Russo-Turkish War (1877–1878)

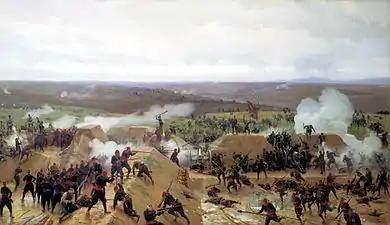
Taking of the Grivitsa redoubt by the Russians – a few hours later the redoubt was recaptured by the Ottomans and fell to the Romanians on 30 August 1877, in what became known as the "Third Battle of Grivitsa".

In the first month of the war, the Ottomans suffered a pair of significant naval losses on the Danube. The turret ship was destroyed by a Russian artillery battery on 11 May. And on the night of 25–26 May, a Romanian torpedo boat with a mixed Romanian-Russian crew attacked and sank the Ottoman monitor on the Danube. Under the direct command of Major-General Mikhail Ivanovich Dragomirov, on the night of 27/28 June 1877 (NS) the Russians constructed a pontoon bridge across the Danube at Svishtov. After a short battle in which the Russians suffered 812 killed and wounded, the Russians secured the opposing bank and drove off the Ottoman infantry brigade defending Svishtov. At this point the Russian force was divided into three parts: the Eastern Detachment under the command of Tsarevich Alexander Alexandrovich, the future Tsar Alexander III of Russia, assigned to capture the fortress of Ruschuk and cover the army's eastern flank; the Western Detachment, to capture the fortress of Nikopol, Bulgaria and cover the army's western flank; and the Advance Detachment under Count Joseph Vladimirovich Gourko, which was assigned to quickly move via Veliko Tarnovo and penetrate the Balkan Mountains, the most significant barrier between the Danube and Constantinople.